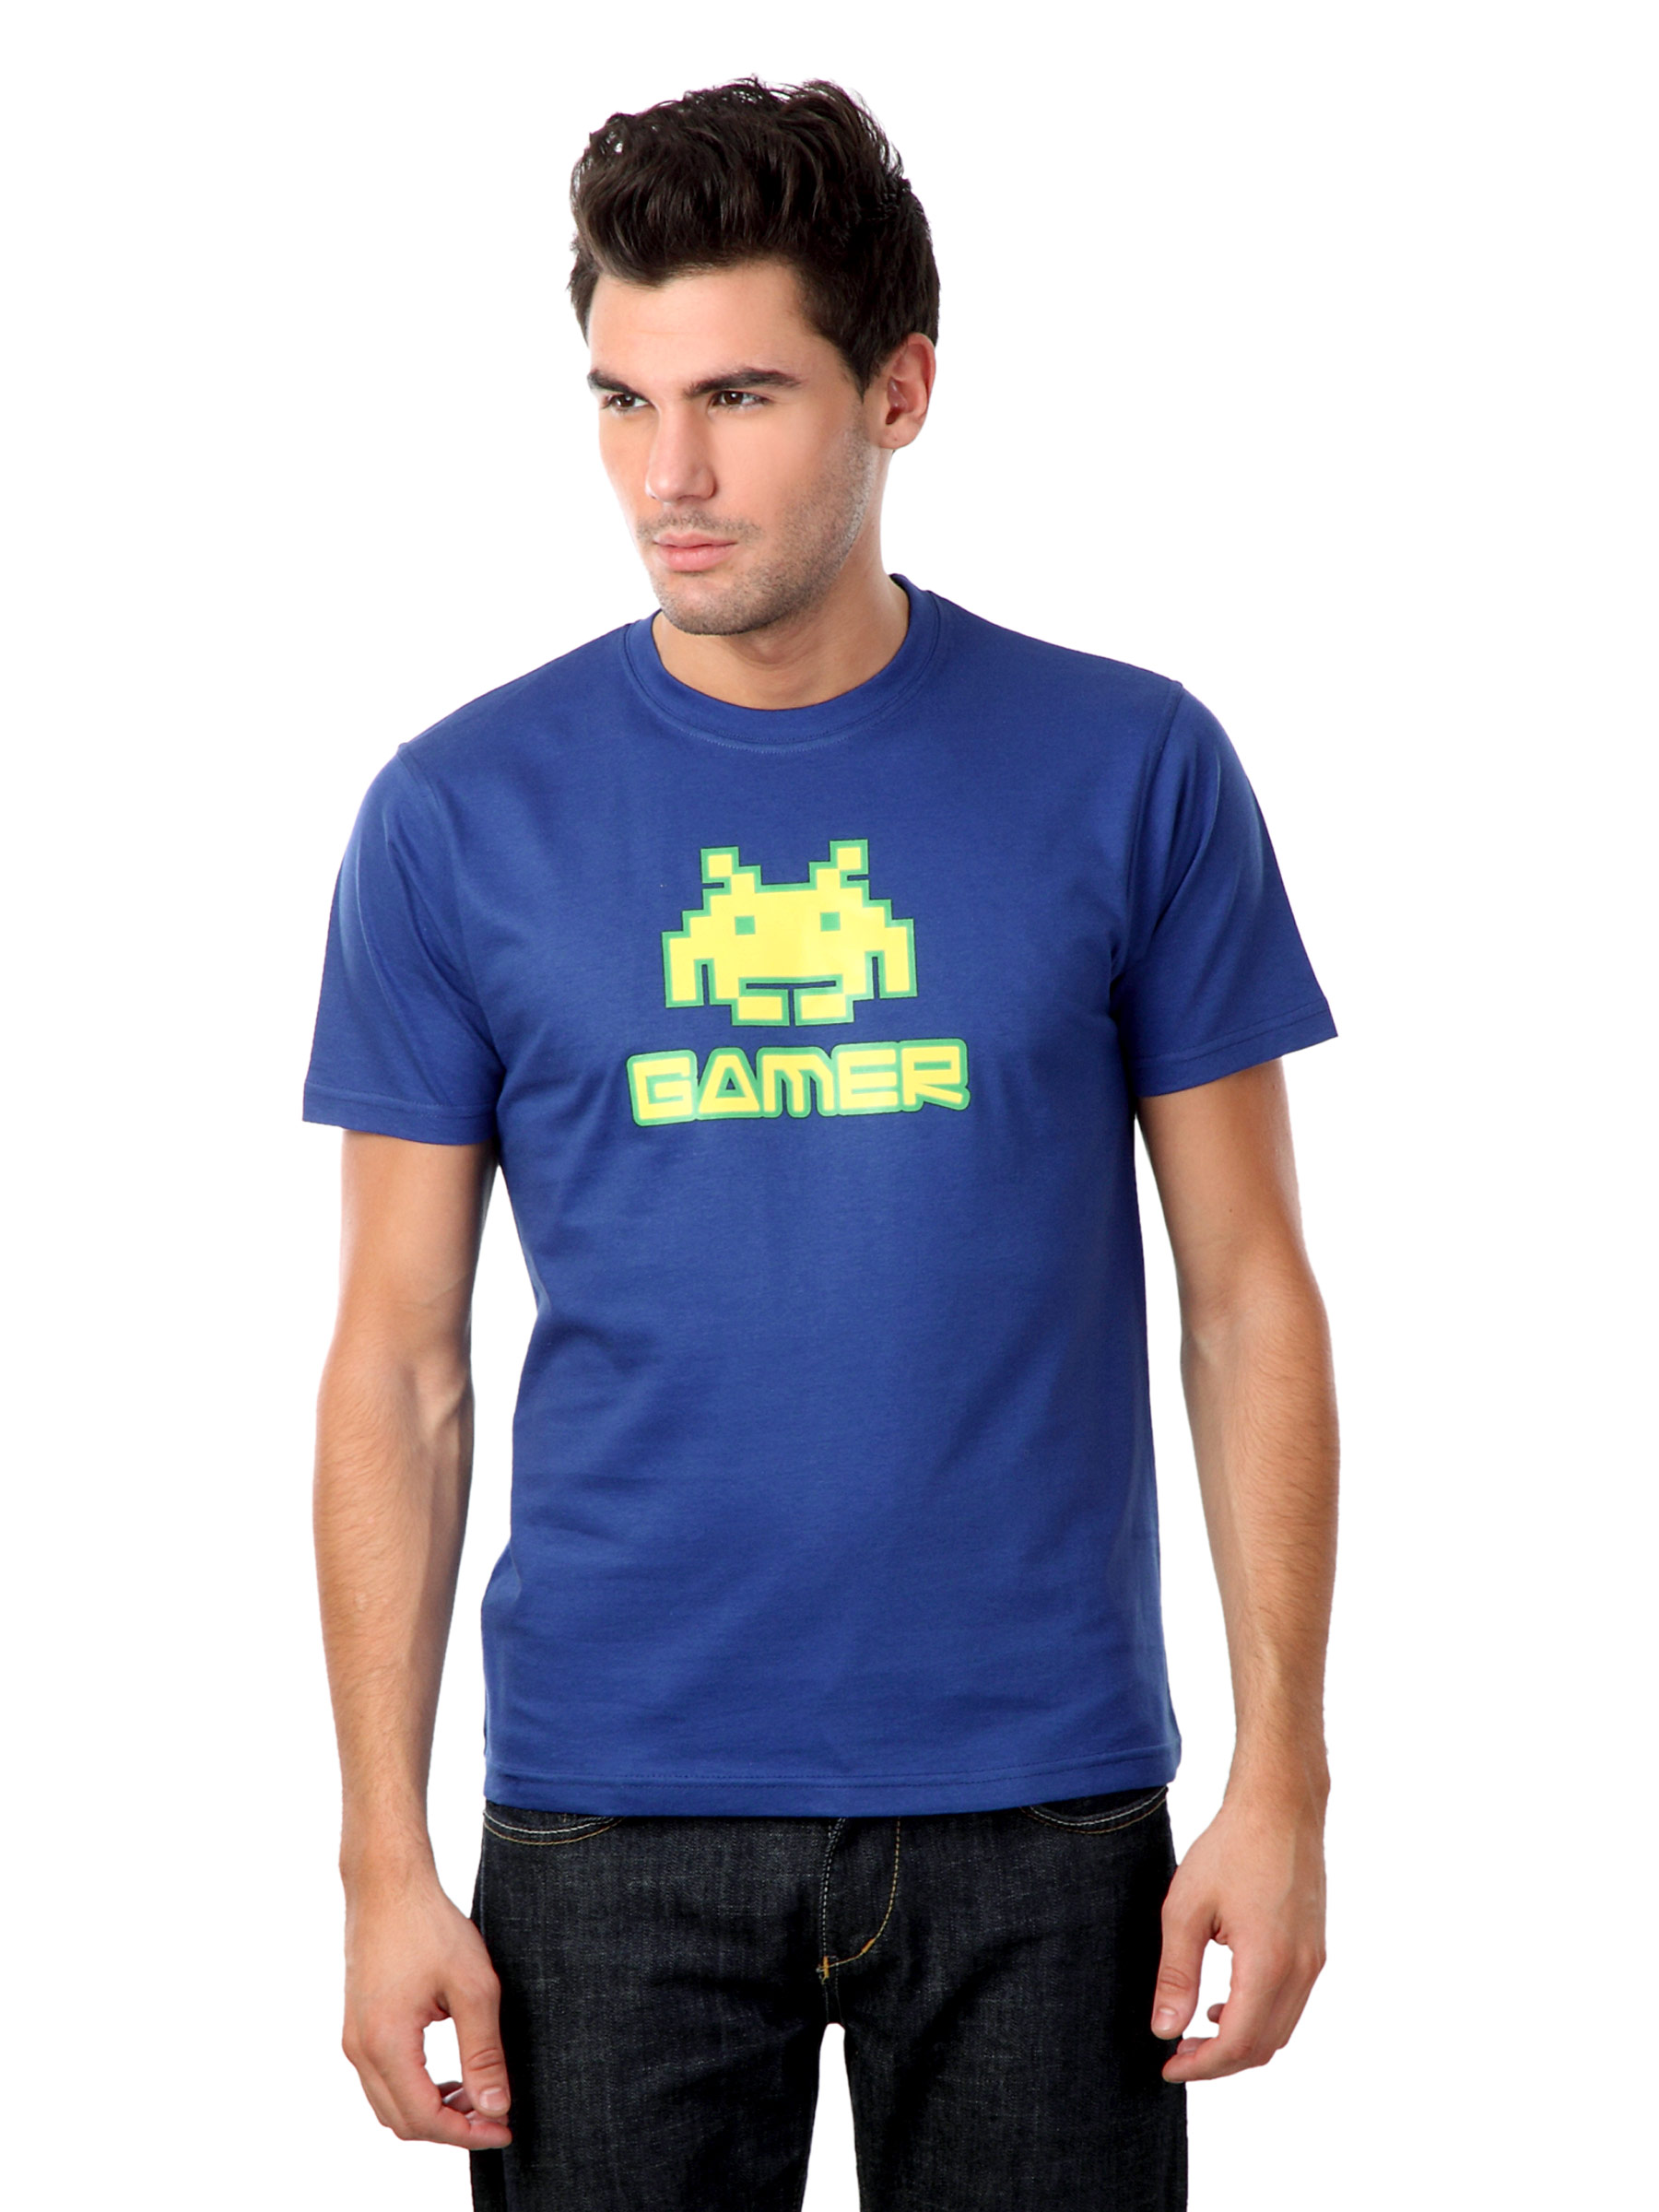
Myntra Men Blue Gamer T-shirt
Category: Apparel / Topwear / Tshirts
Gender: Men
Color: Blue
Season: Summer 2012
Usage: Casual